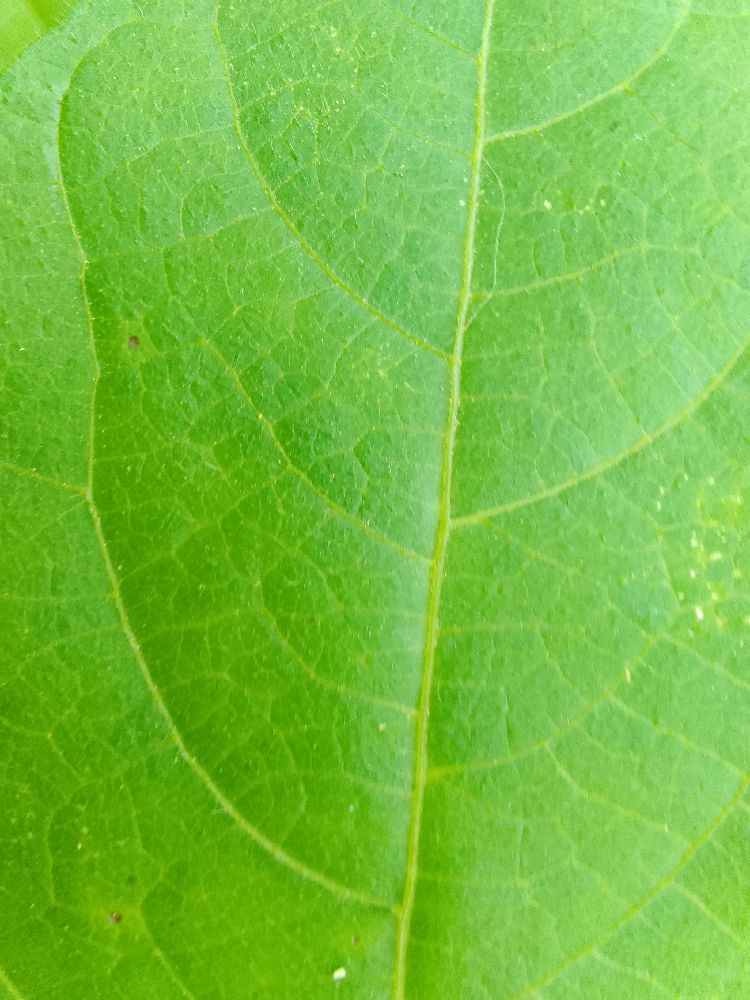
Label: healthy